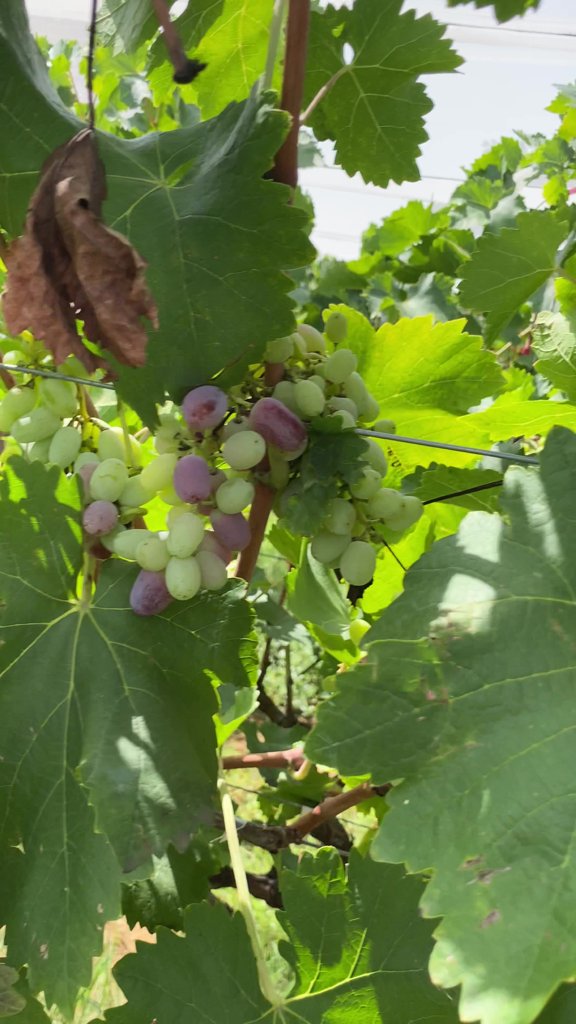
Berries visible: 59
Grape clusters: 3